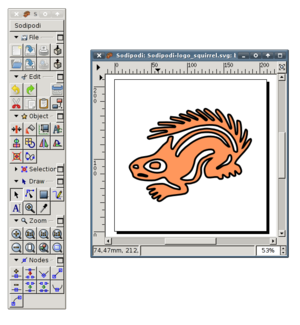
Sodipodi est un logiciel libre de dessin vectoriel, conçu principalement par Lauris Kaplinski, avec l'aide de plusieurs autres personnes, et distribué sous une licence GNU GPL. Gill lui a servi de base. Il n'est plus développé depuis 2004, en raison de son célèbre fork, Inkscape, fondé par quelques développeurs ayant participé à Sodipodi.